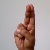
The image shows a hand gesture representing the letter 'U' in Indian Sign Language.